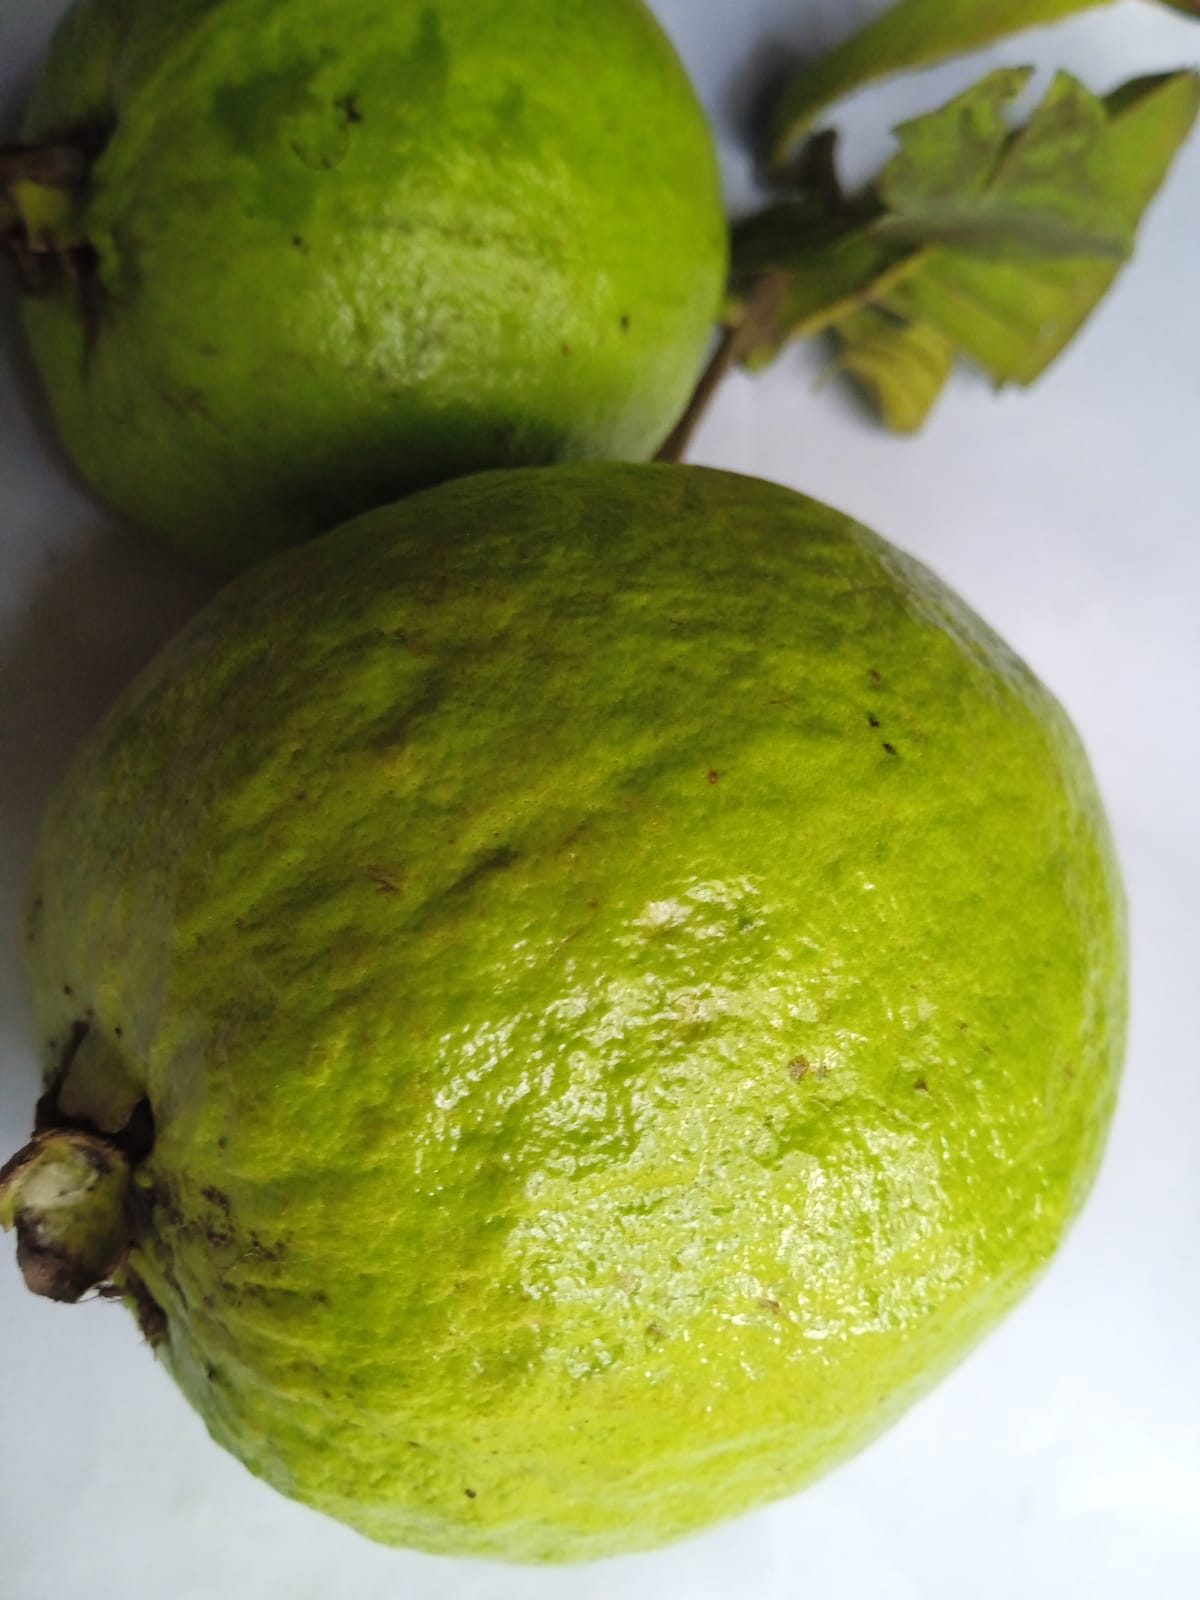
Fruit: guava
Condition: fresh